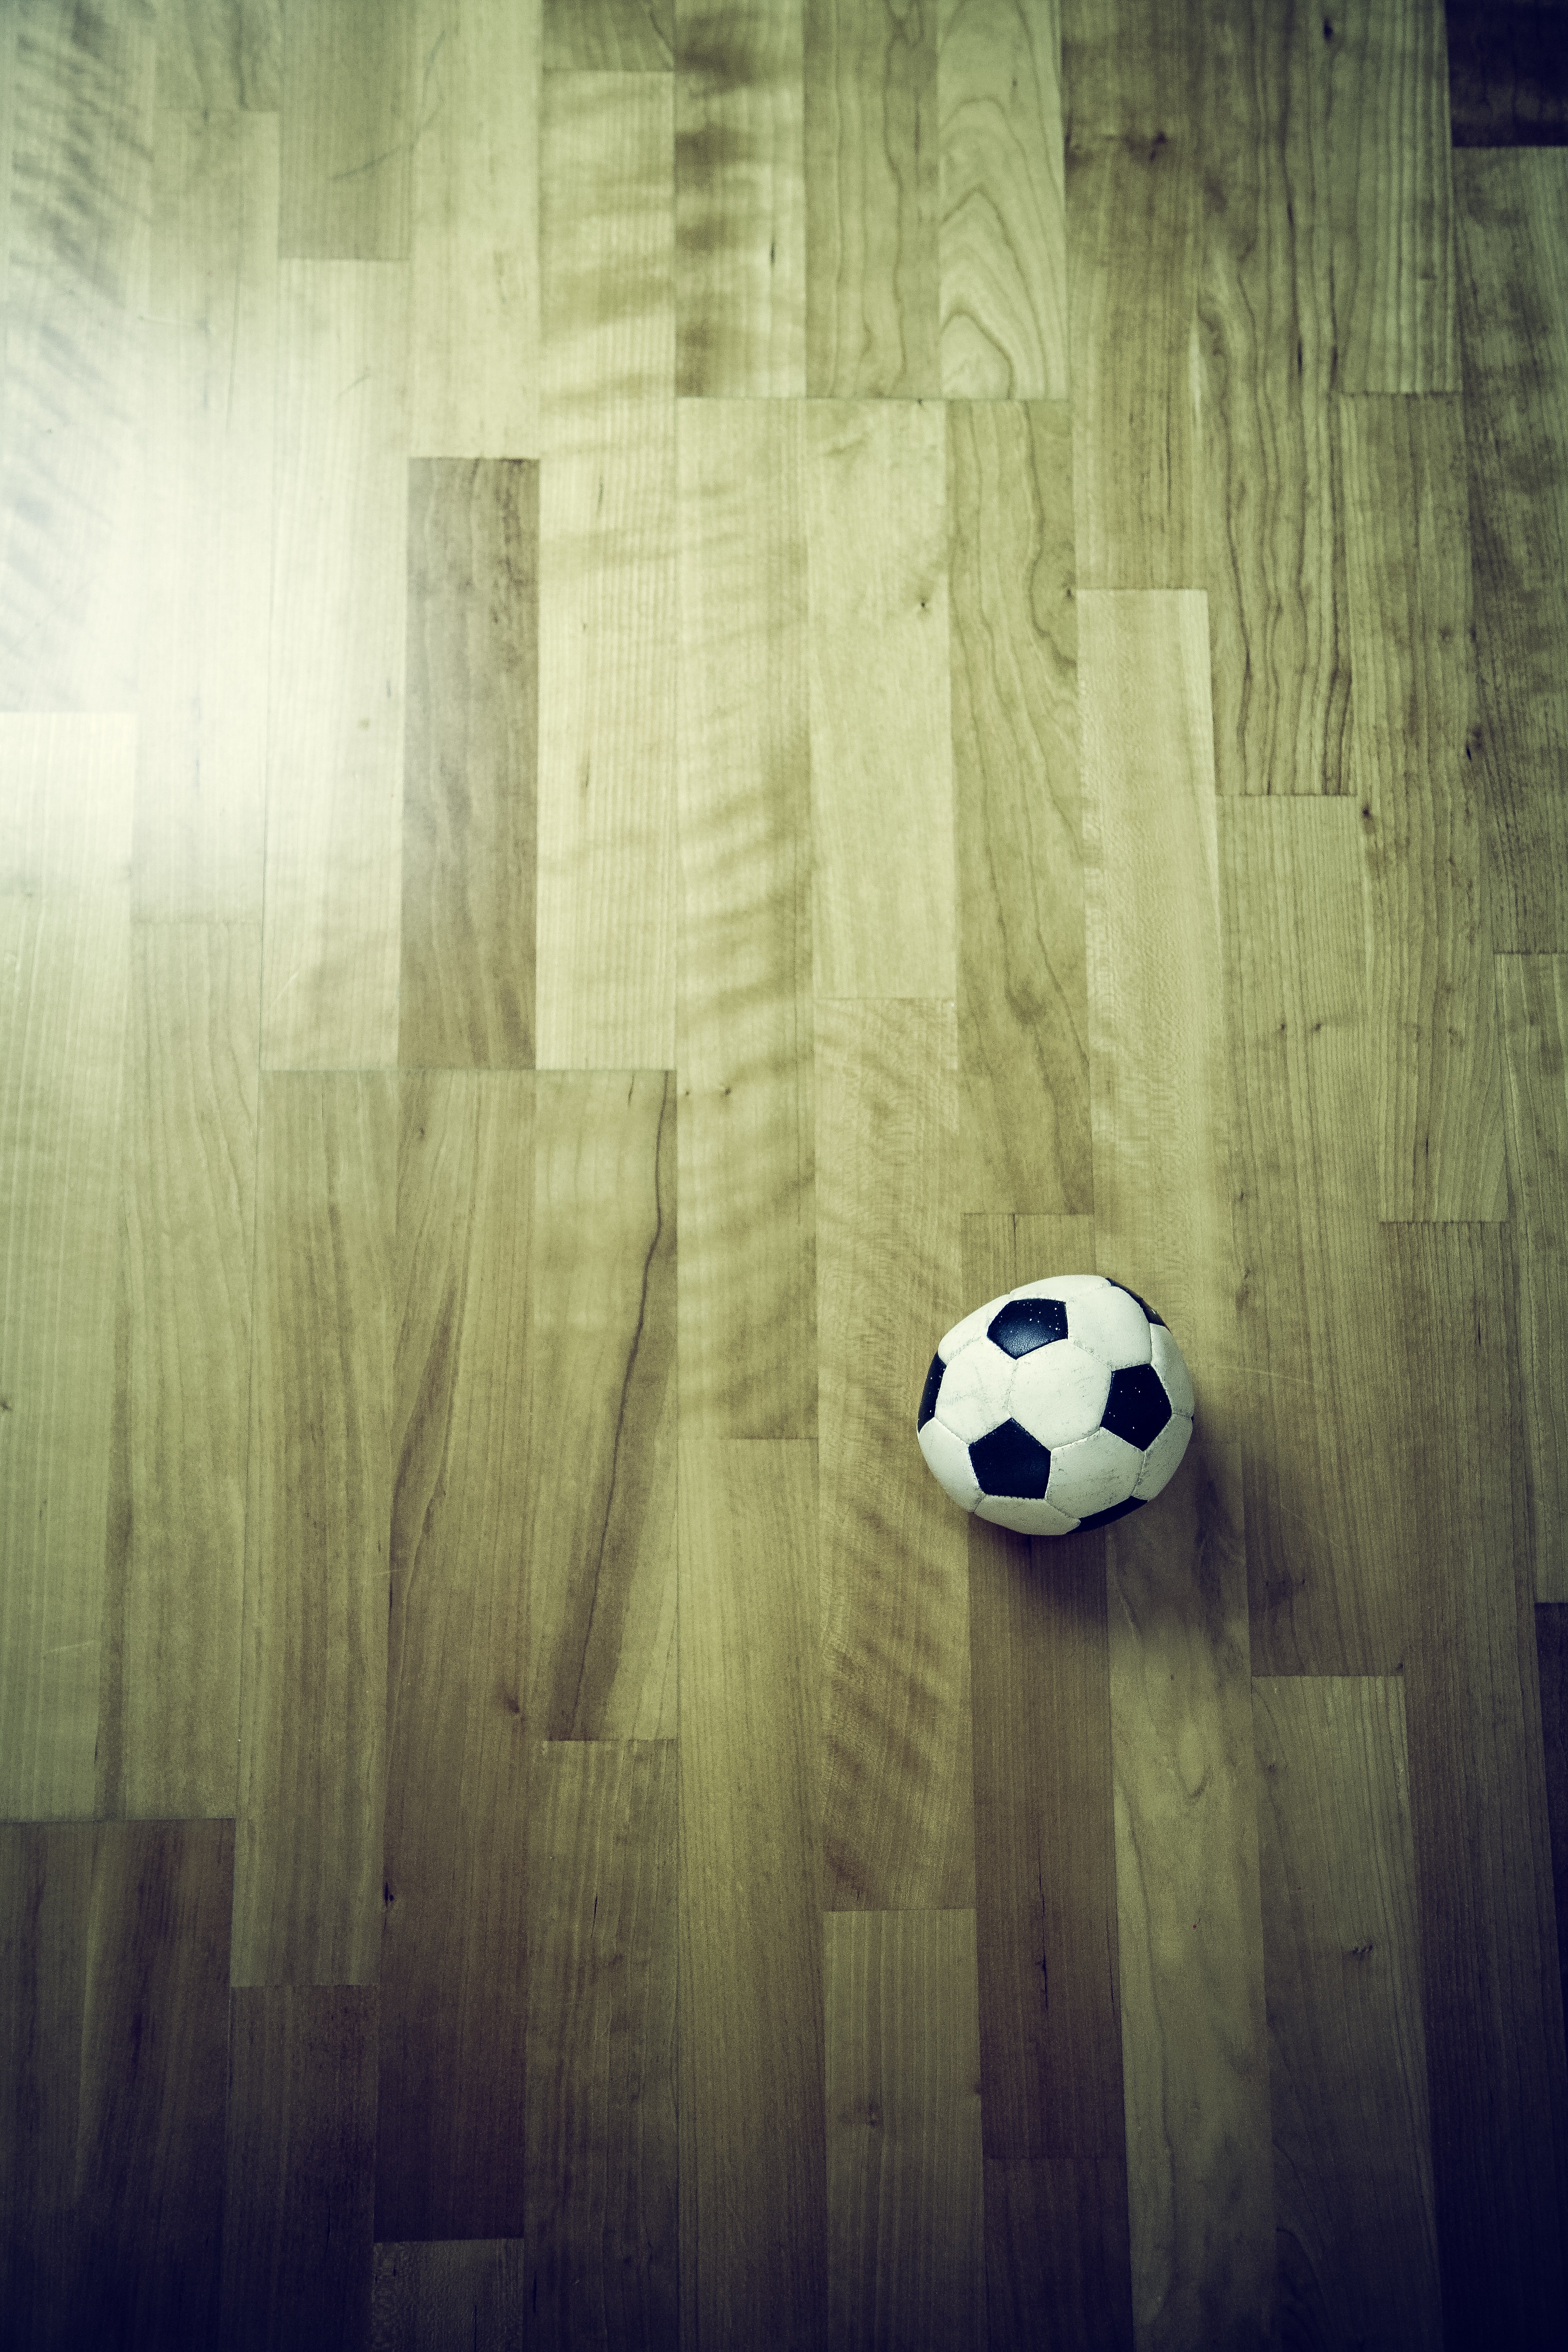
light, white, ground, texture, number, line, green, reflection, color, indoor, darkness, blue, black, football, circle, design, symmetry, ball, parquet, shape, screenshot, laminate, foam rubber, computer wallpaper, laminate flooring